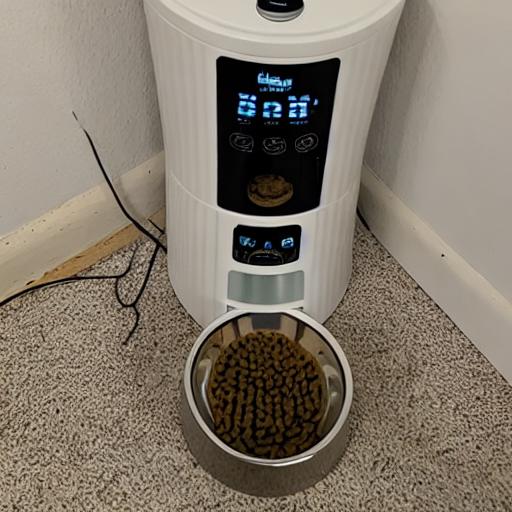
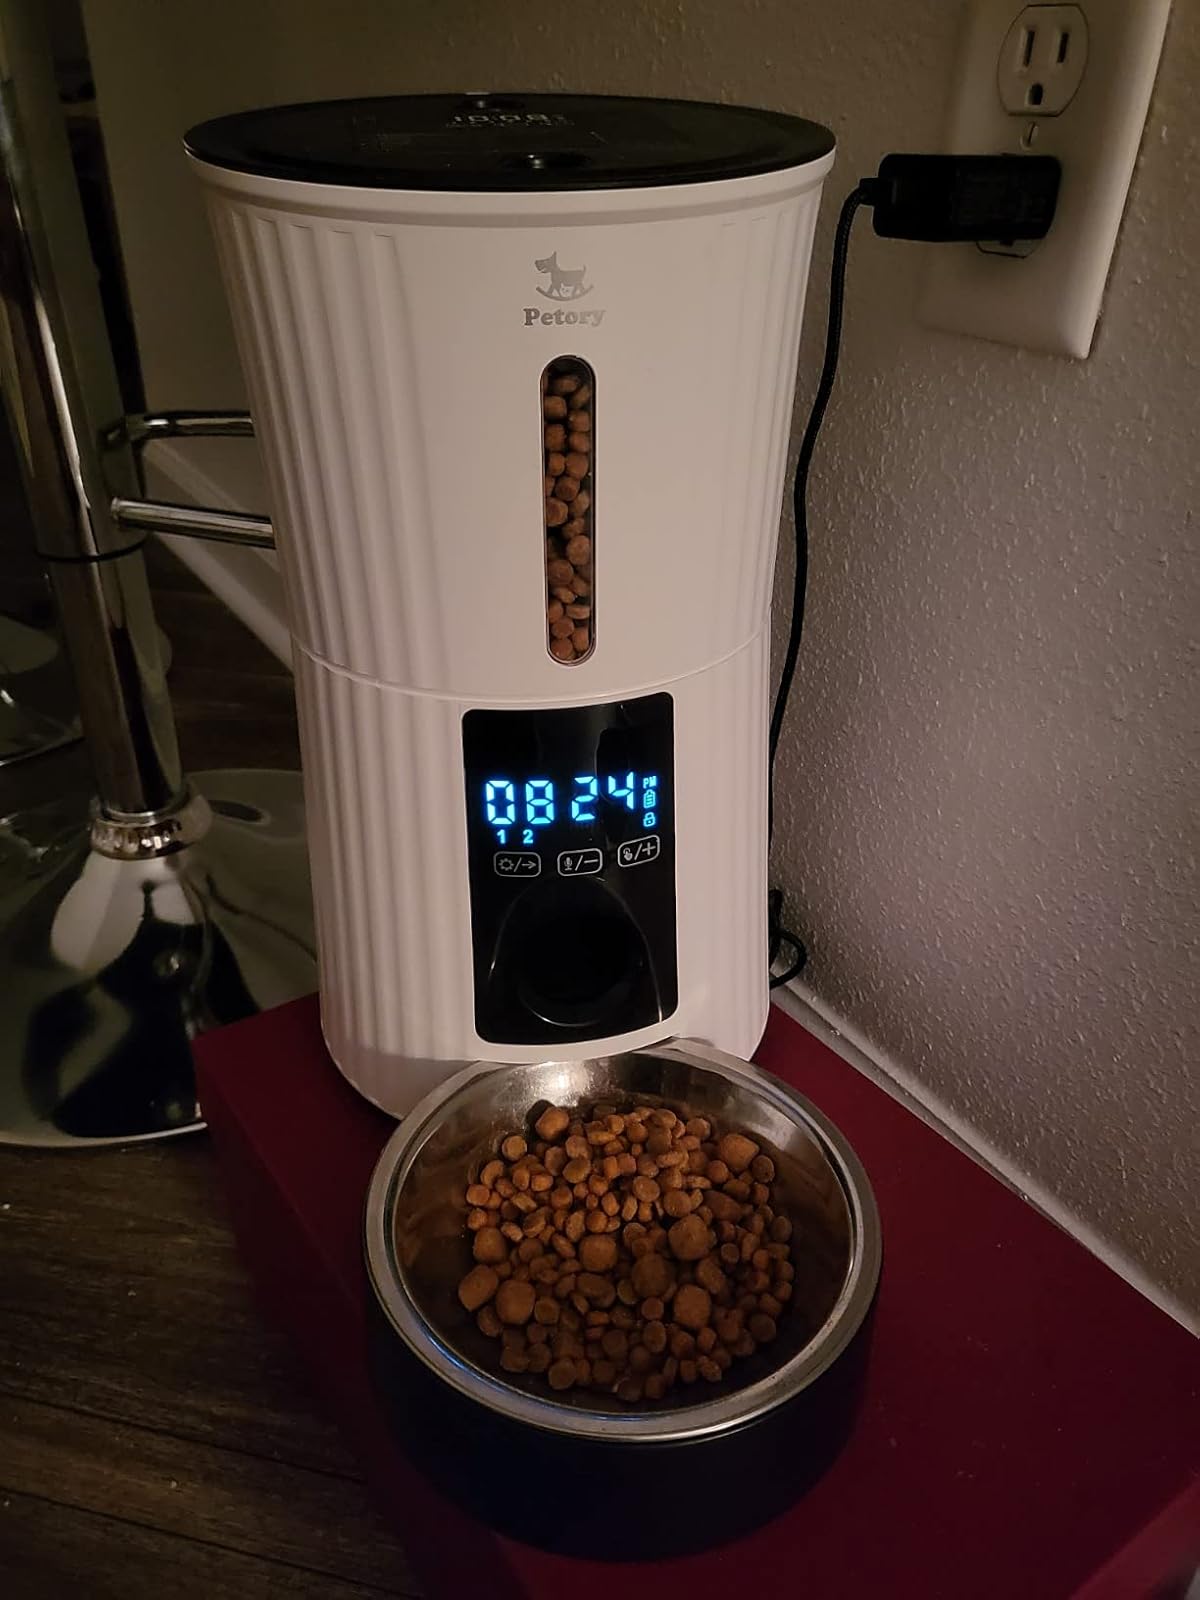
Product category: items_feeder
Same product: no